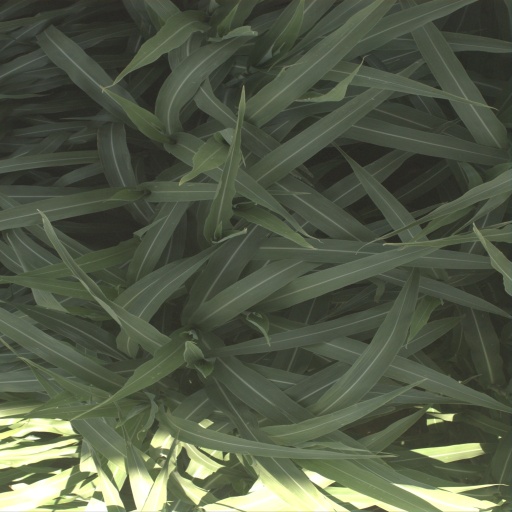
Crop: sorghum